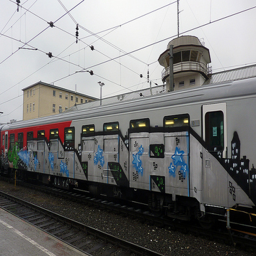
A train covered in graffiti parked at a train station.
A silver train with graffiti at the station.
A train with graffiti is show on a train track near a platform.
A train covered in graffiti sits on some tracks.
a silver subway train with spray painted stars and images